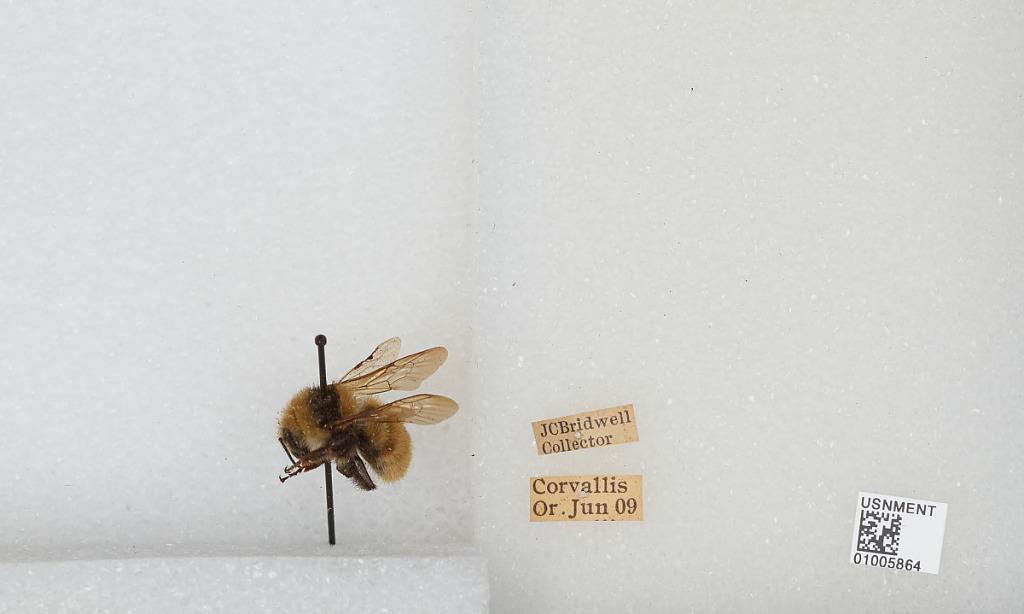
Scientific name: Bombus (Subterraneobombus) appositus Cresson
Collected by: J. Bridwell
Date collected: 1909-6-1
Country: United States
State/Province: Oregon
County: Benton
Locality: Corvallis
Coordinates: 44.5667, -123.283